2021 California wildfires

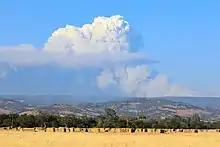
Fire cloud produced by the Dixie Fire, which became the largest single (non-complex) wildfire in California history by August 6, 2021

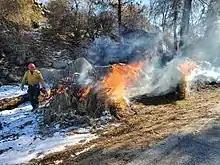
Firefighters setting a prescribed fire on January 27, 2021 near Ant Canyon in Kern County

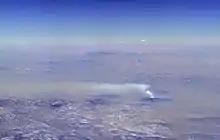
Aerial view from the northwest of the Tiltill Fire's smoke plume, just north of the Hetch Hetchy in Yosemite

PG&E and other utility companies preemptively spent billions of dollars to reduce the risk of wildfires and avoid an year similar to the previous year's fire season. Firefighters have also set prescribed fires to prevent other fires burning. During evacuations from the Lava Fire, an illegal marijuana farmer was shot and killed by police after brandishing a firearm at authorities, while "defending his farm".